Hispanics in the United States Air Force

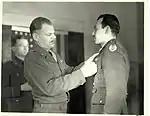
Lt. Francisco Mercado Jr. awarded the Distinguished Flying Cross by General Leon W. Johnson

Lieutenant Francisco Mercado Jr., USAAF, flew 35 combat missions as a bombardier over enemy occupied Continental Europe as a member of the 853rd Bomb Squadron, 491st Bomb Group, 8th Air Force. He was awarded the Air Medal with four Oak Leaf Cluster and the Distinguished Flying Cross. He flew ten missions as the Squadron Lead Bombardier, and one as the Group Lead Bombardier on December 30, 1944, on a mission to the Railroad Bridge at Altenahr, Germany. On July 21, 1944, he earned a membership into the exclusive "Caterpillar Club" after he parachuted over England while returning from a mission with a crippled B-24.